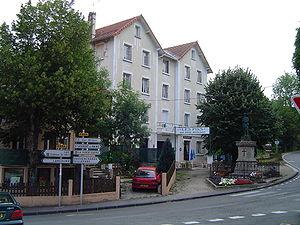
La Bastide-Puylaurent est une commune française, située dans le département de la Lozère en région Occitanie. Ses habitants sont appelés Bastidois, Bastidoise.